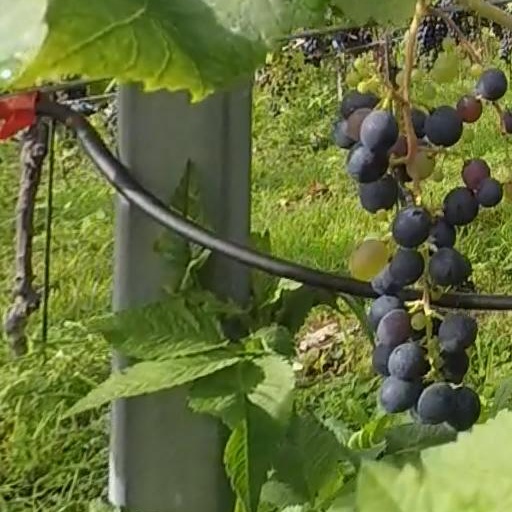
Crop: grape